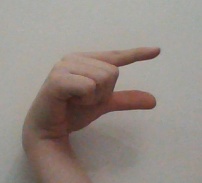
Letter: dal